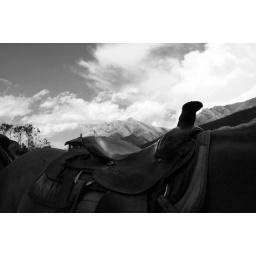
saddle in black and white